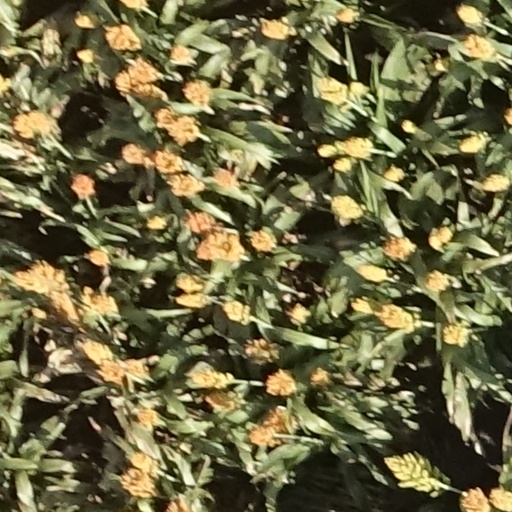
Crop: sorghum